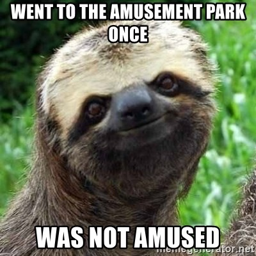
sarcastic sloth - went to the amusement park once was not amused